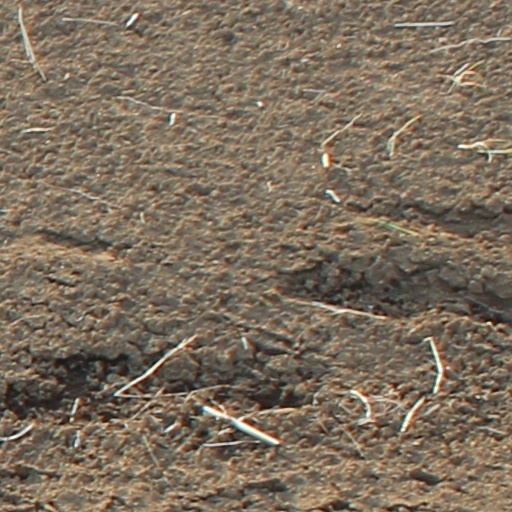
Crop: wheat